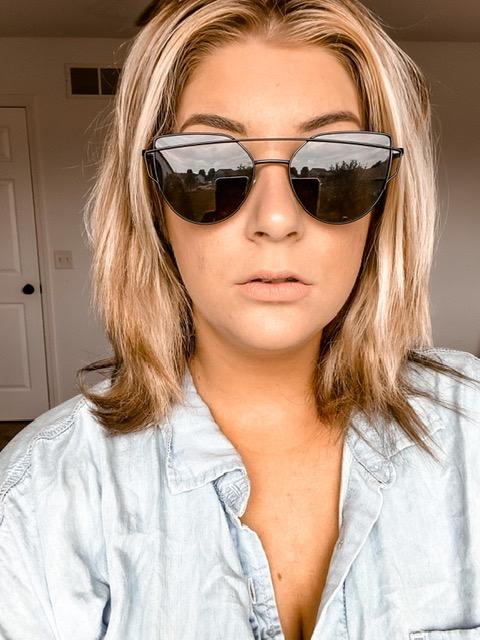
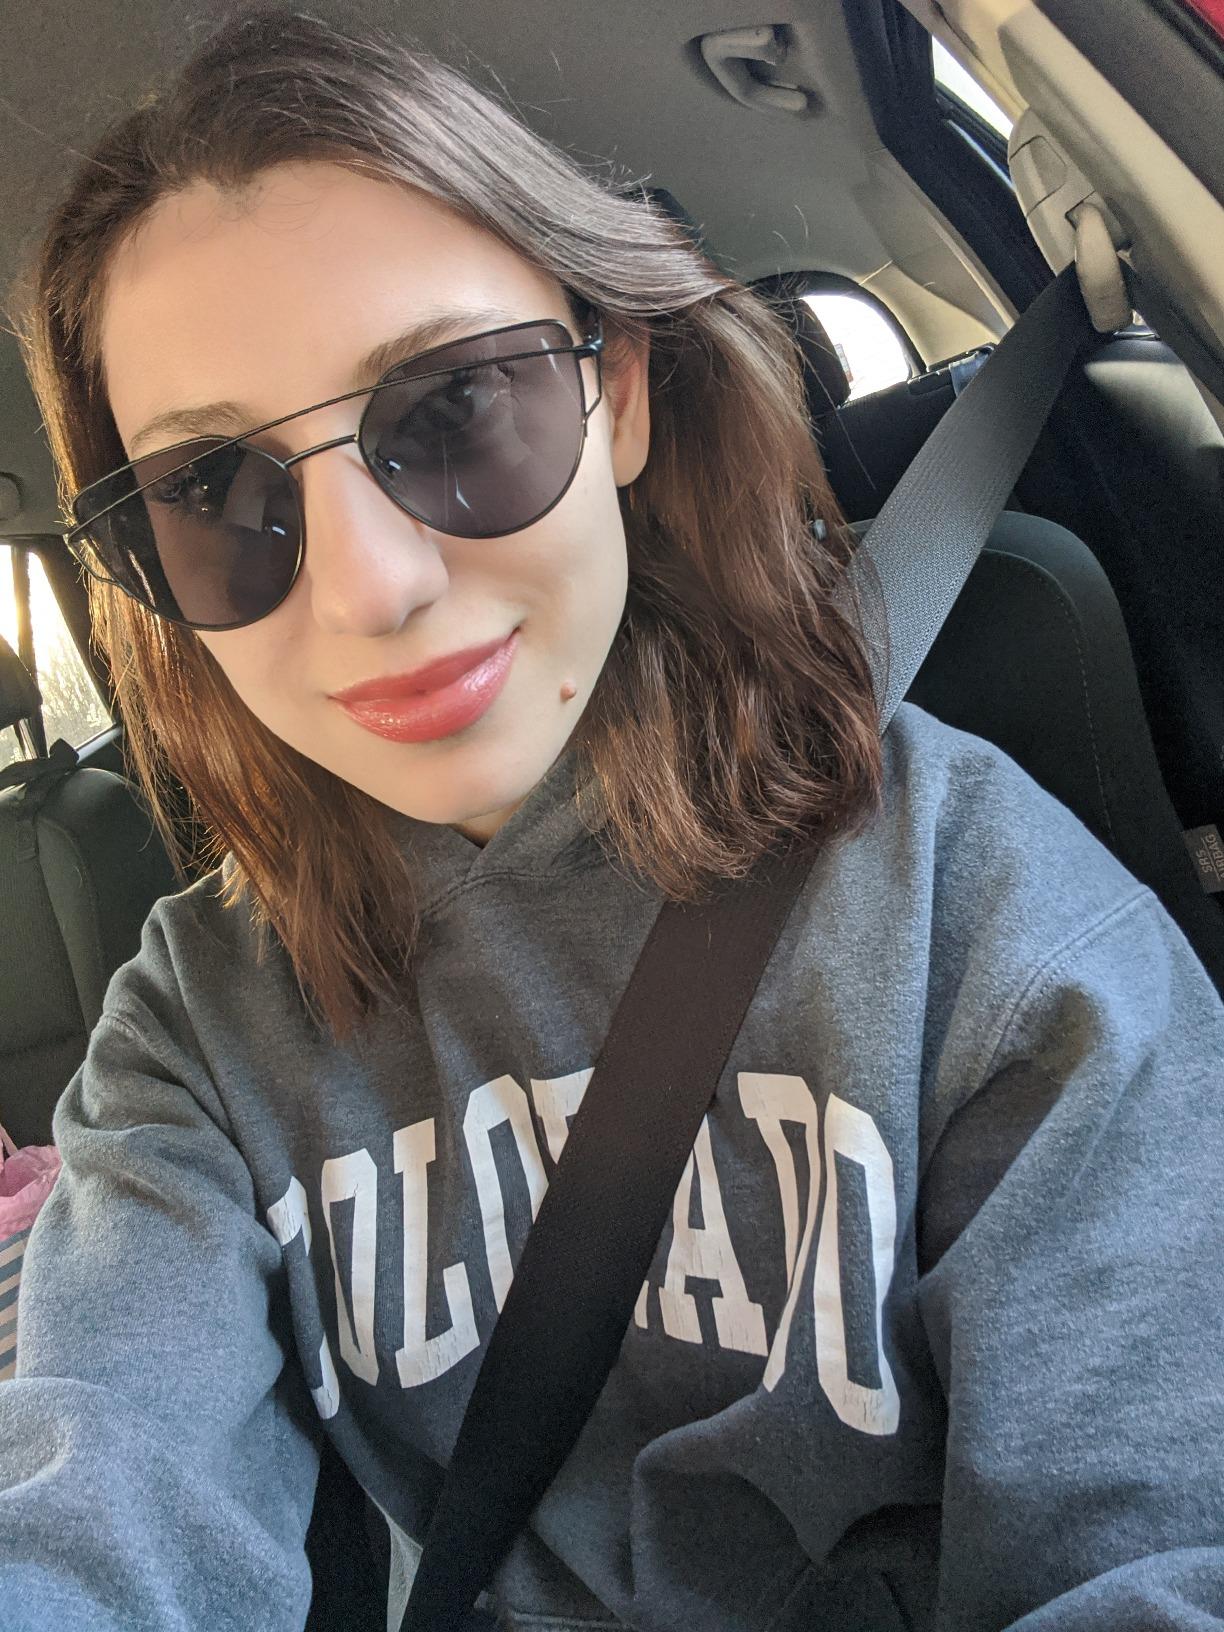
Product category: accessories_sunglasses
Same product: yes